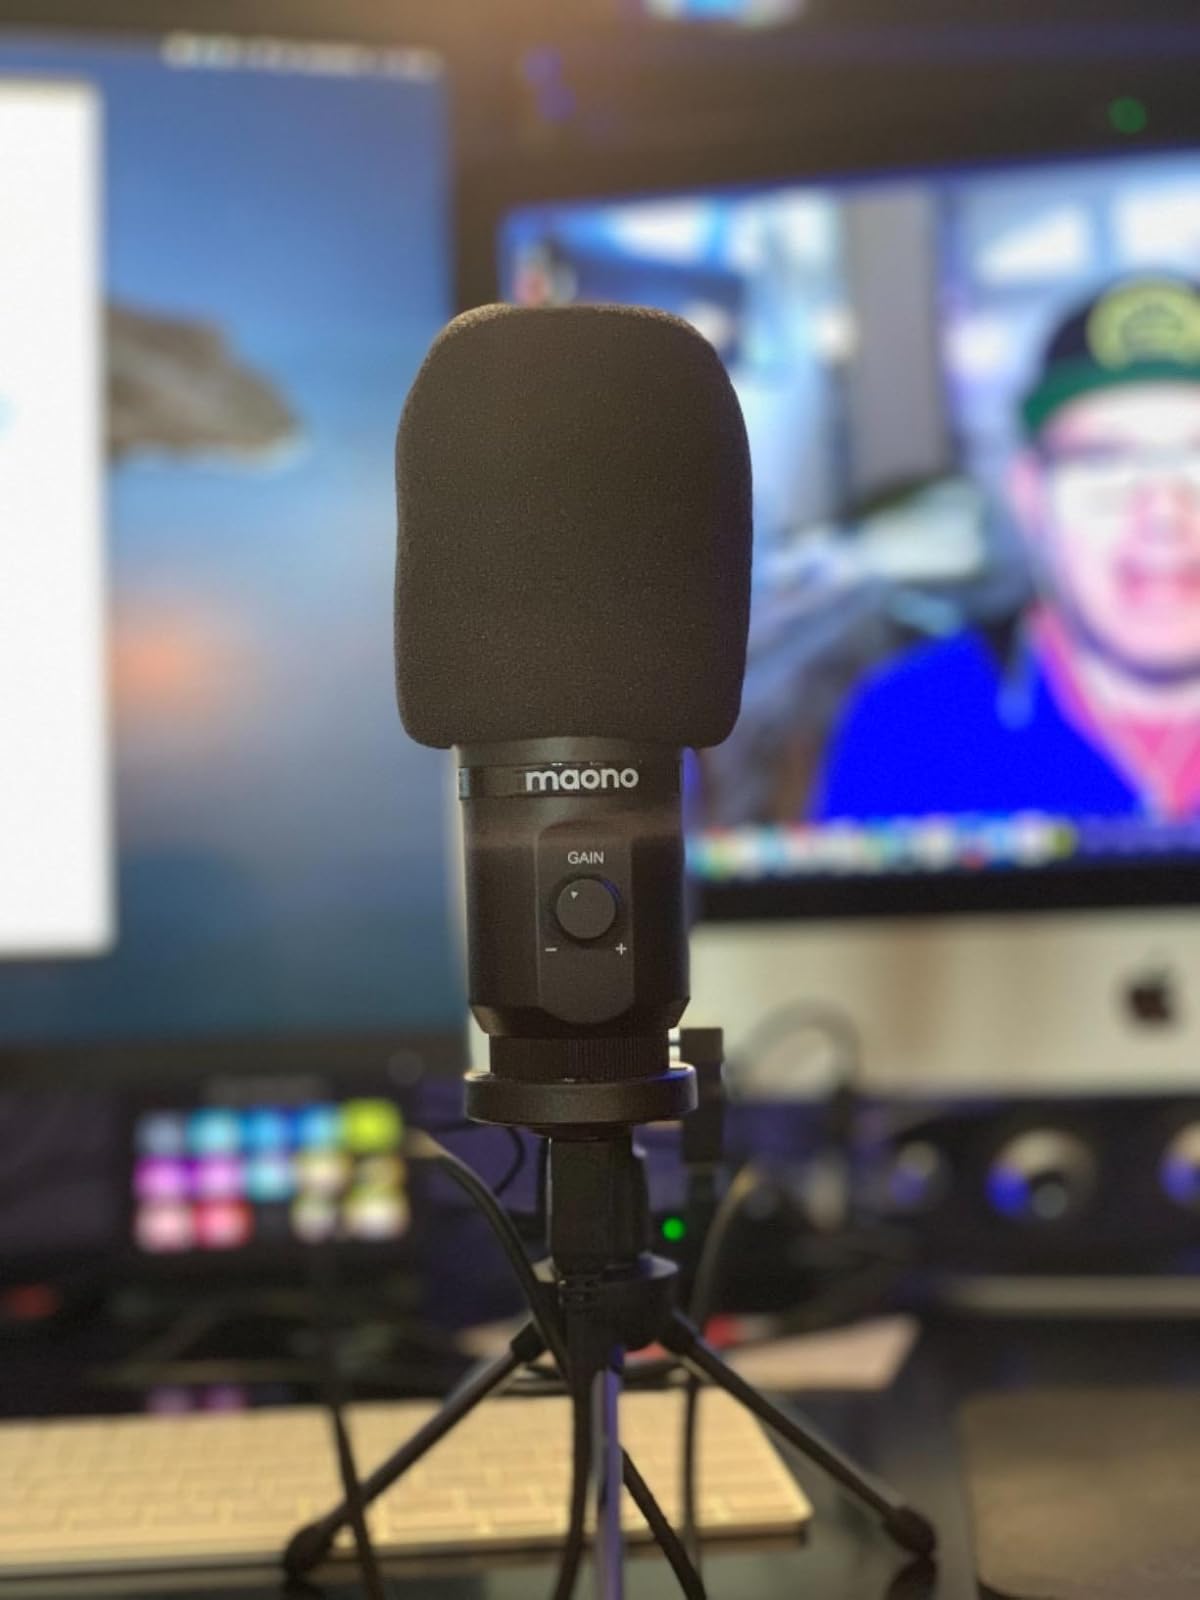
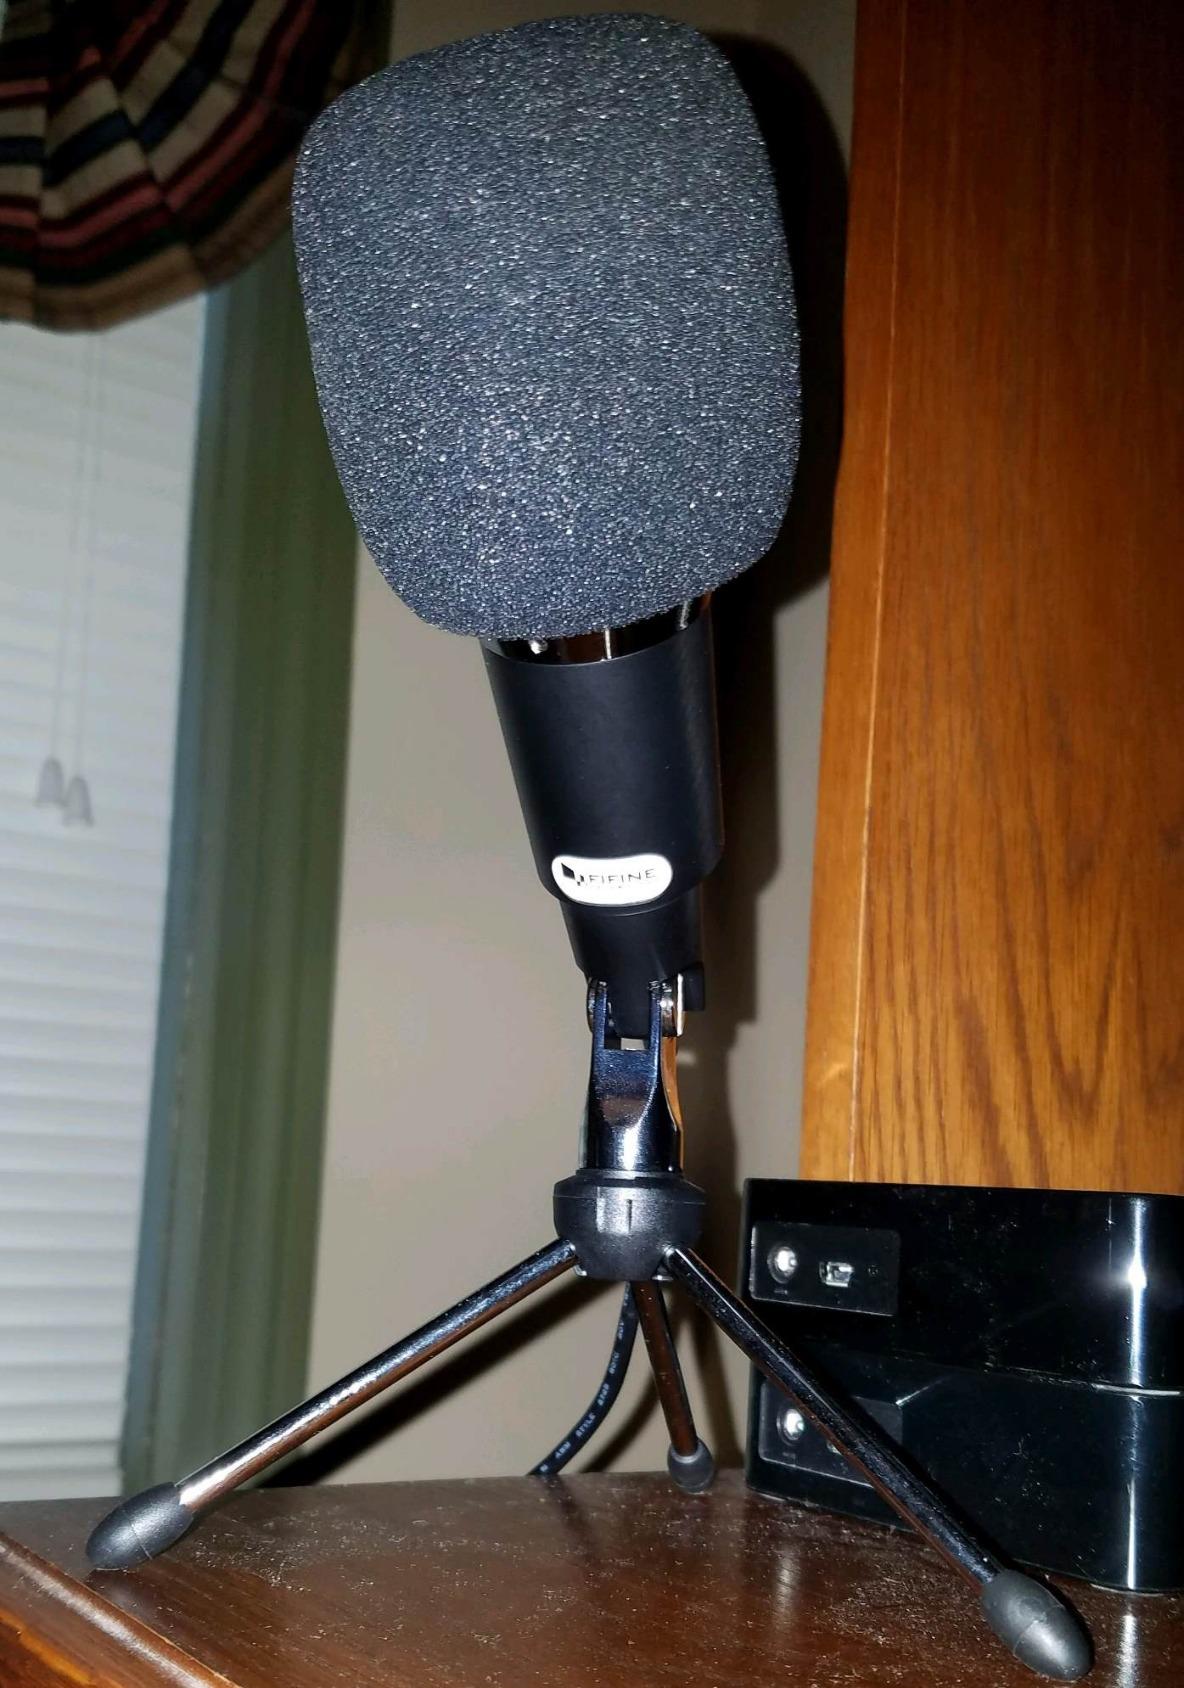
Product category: microphone
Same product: no